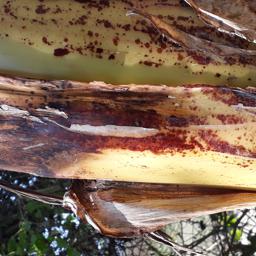
Label: PSEUDOSTEM WEEVIL